Mitch Brown (footballer, born 1990)

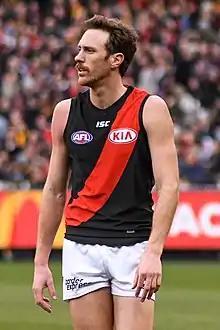
Brown playing for Essendon in August 2018

Mitchell Brown (born 28 August 1990) is a former Australian rules footballer who played for , , and in the Australian Football League (AFL).